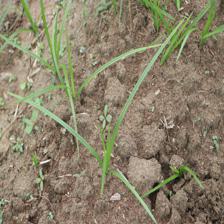
Label: Grass